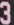
Number: 3